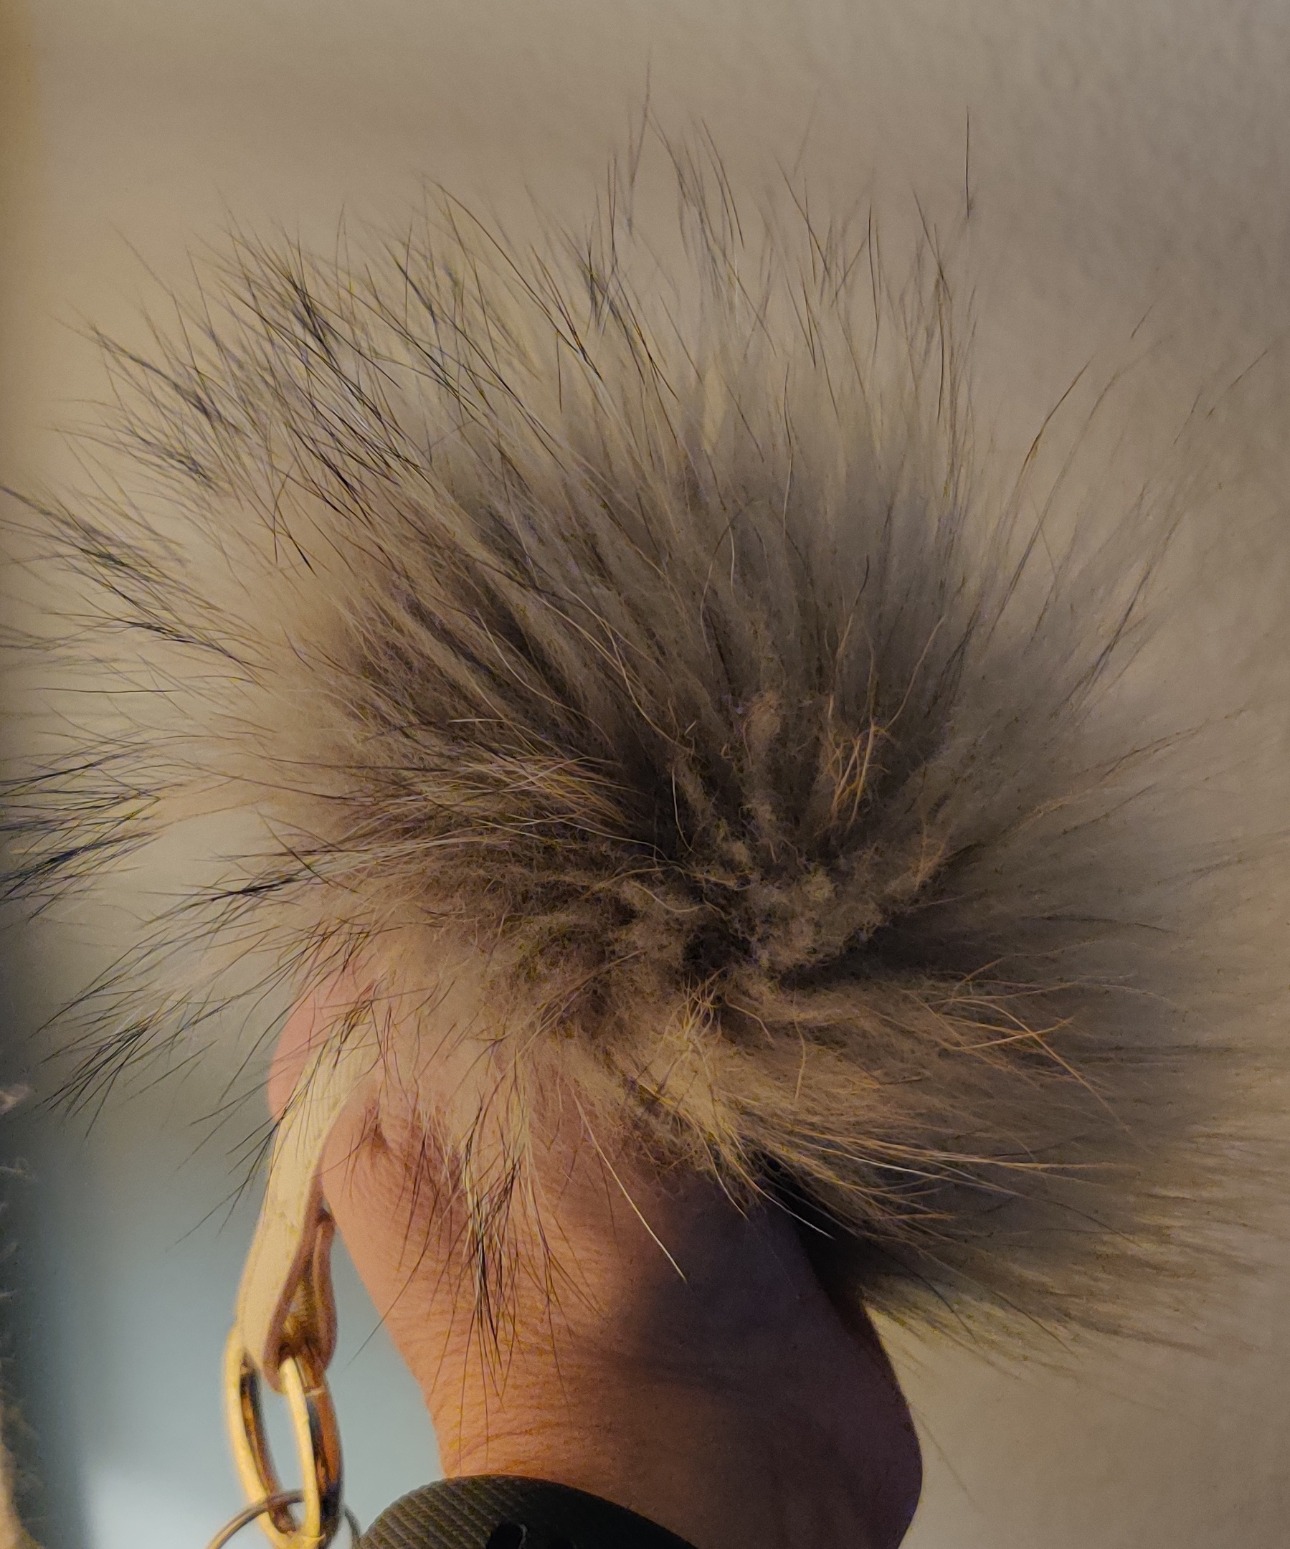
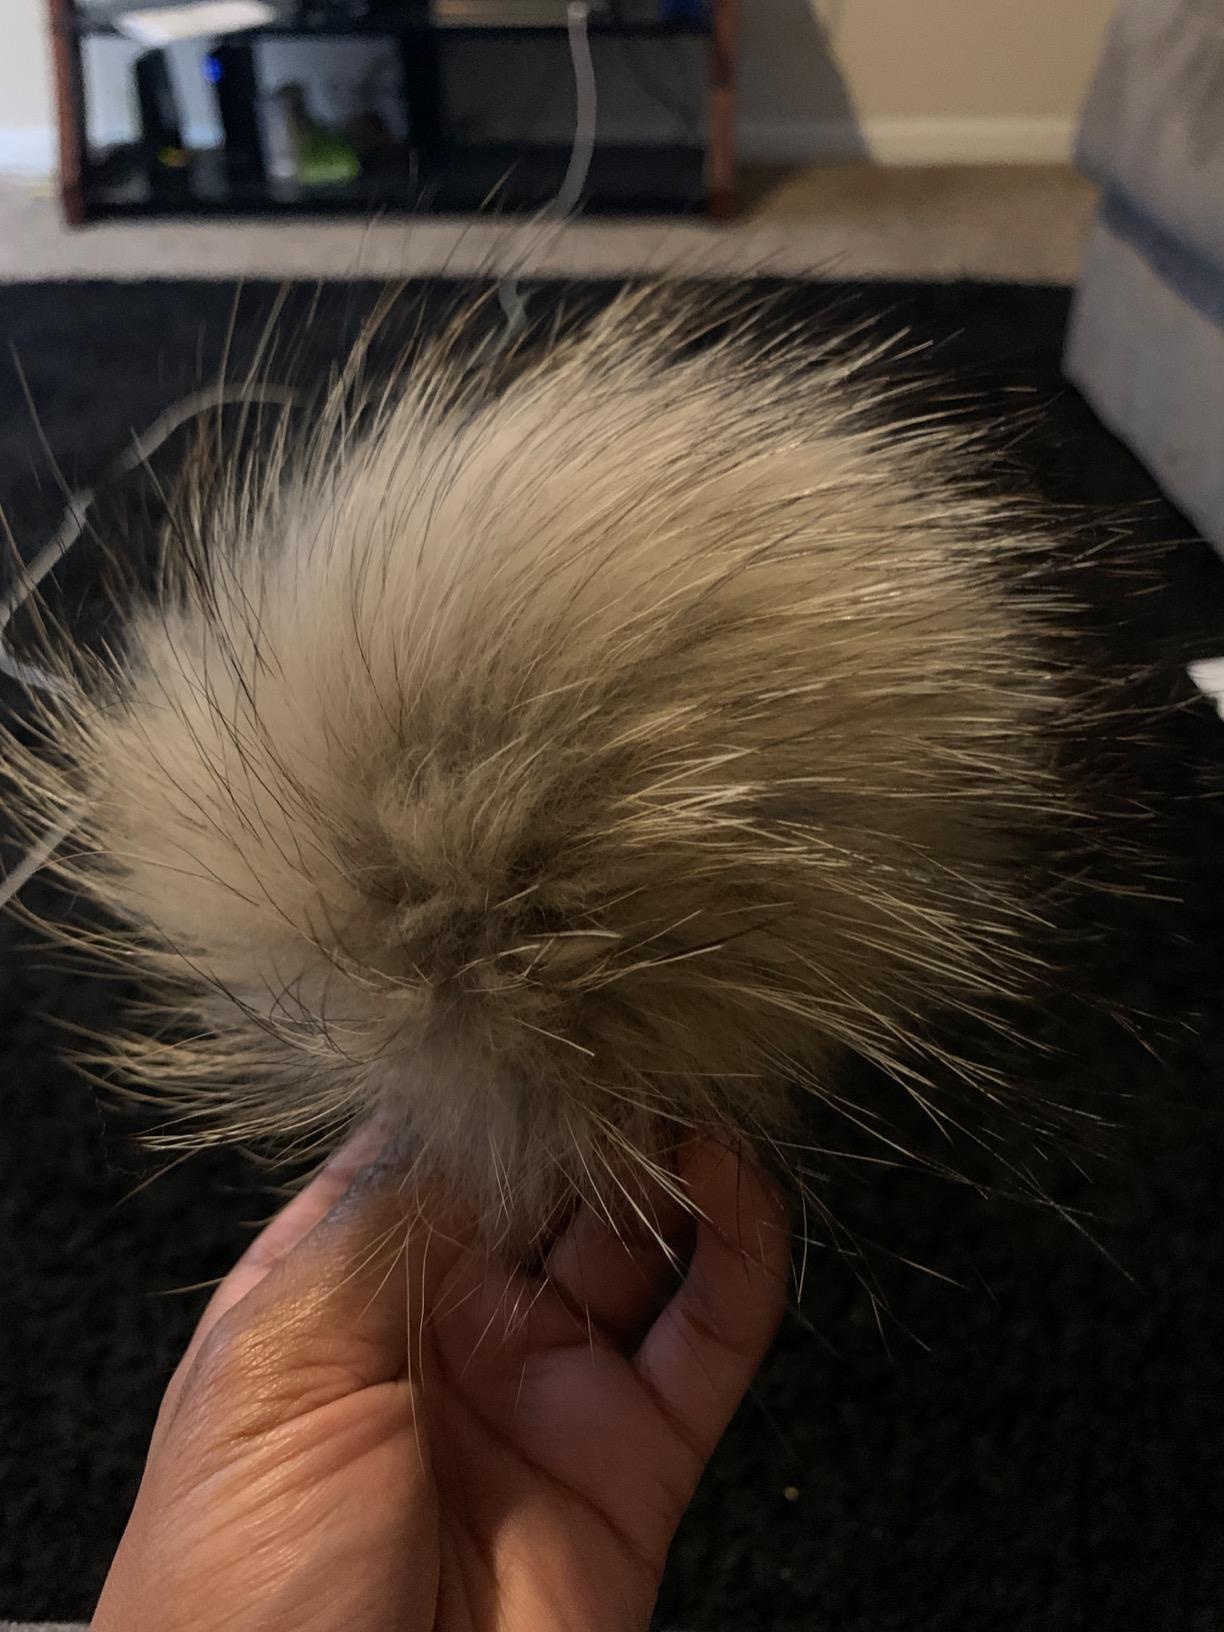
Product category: accessories_keychain
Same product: yes